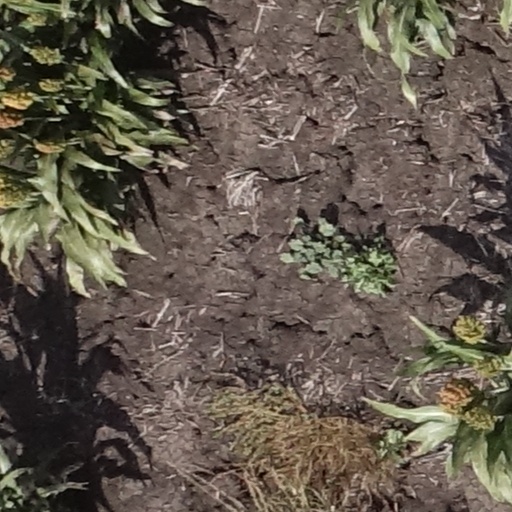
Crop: sorghum